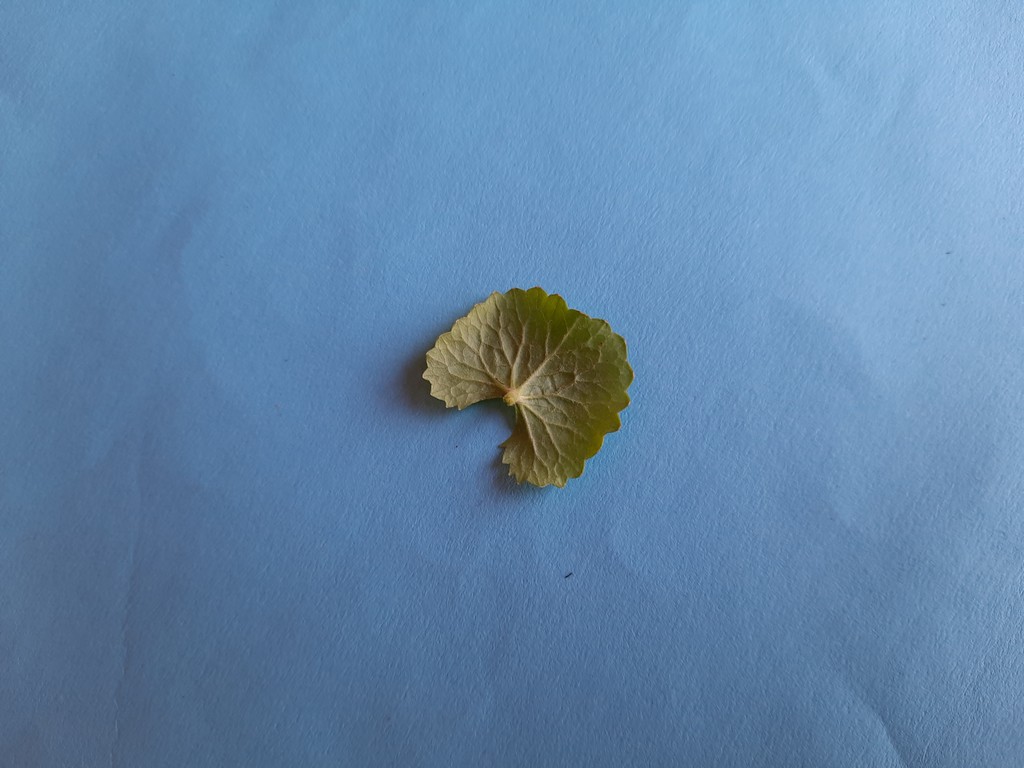
Label: Healthy